Castle

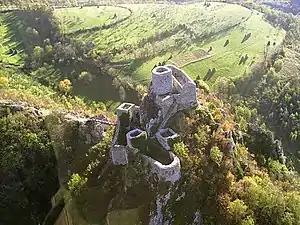
Srebrenik Fortress in Srebrenik, Bosnia: inaccessibility of location with only a narrow bridge traversing deep canyon provides excellent protection.

Due to the lord's presence in a castle, it was a centre of administration from where he controlled his lands. He relied on the support of those below him, as without the support of his more powerful tenants a lord could expect his power to be undermined. Successful lords regularly held court with those immediately below them on the social scale, but absentees could expect to find their influence weakened. Larger lordships could be vast, and it would be impractical for a lord to visit all his properties regularly, so deputies were appointed. This especially applied to royalty, who sometimes owned land in different countries.